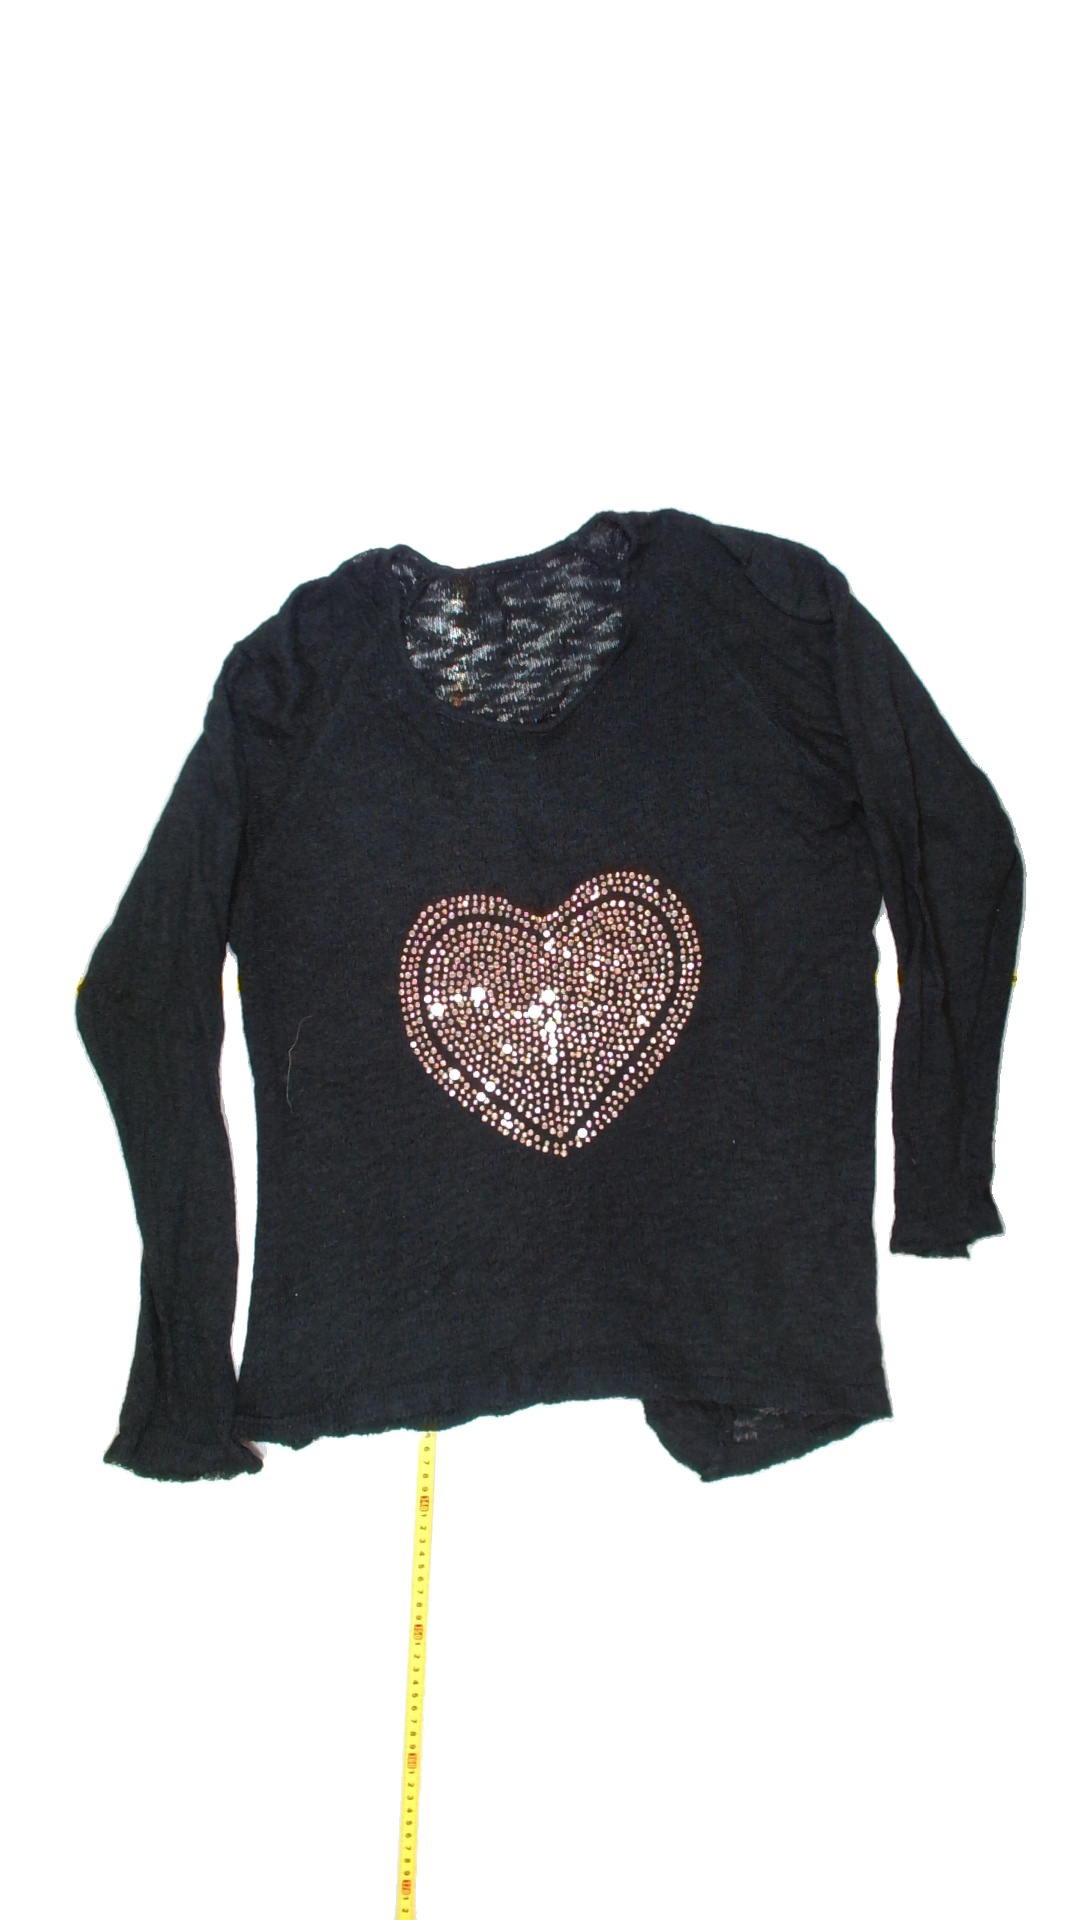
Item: Shirt (Ladies)
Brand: Not Applicable
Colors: Black
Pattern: Glitter
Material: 72%acryl 28%nylon
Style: No trend
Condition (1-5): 3
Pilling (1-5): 3
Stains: No
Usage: Export
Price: <50